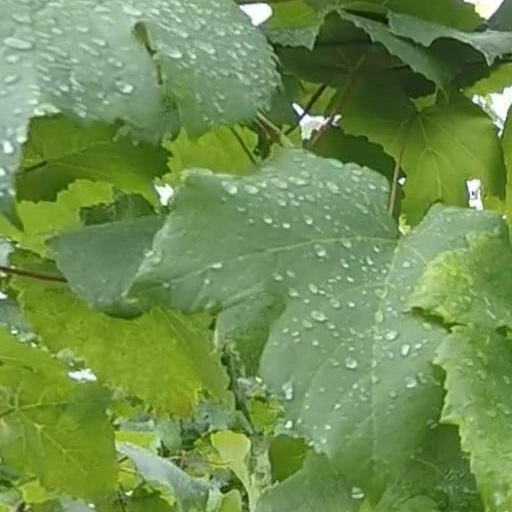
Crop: grape